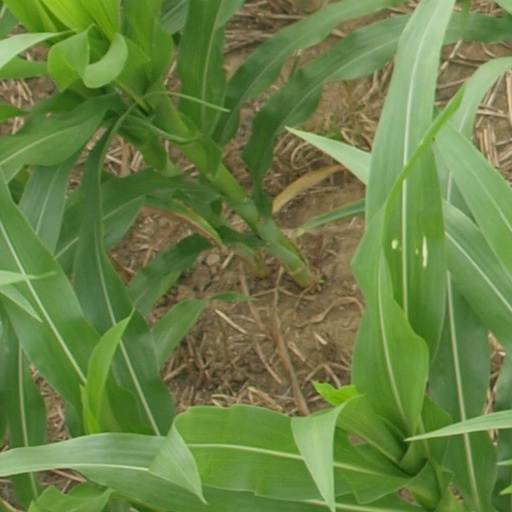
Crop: maize; corn